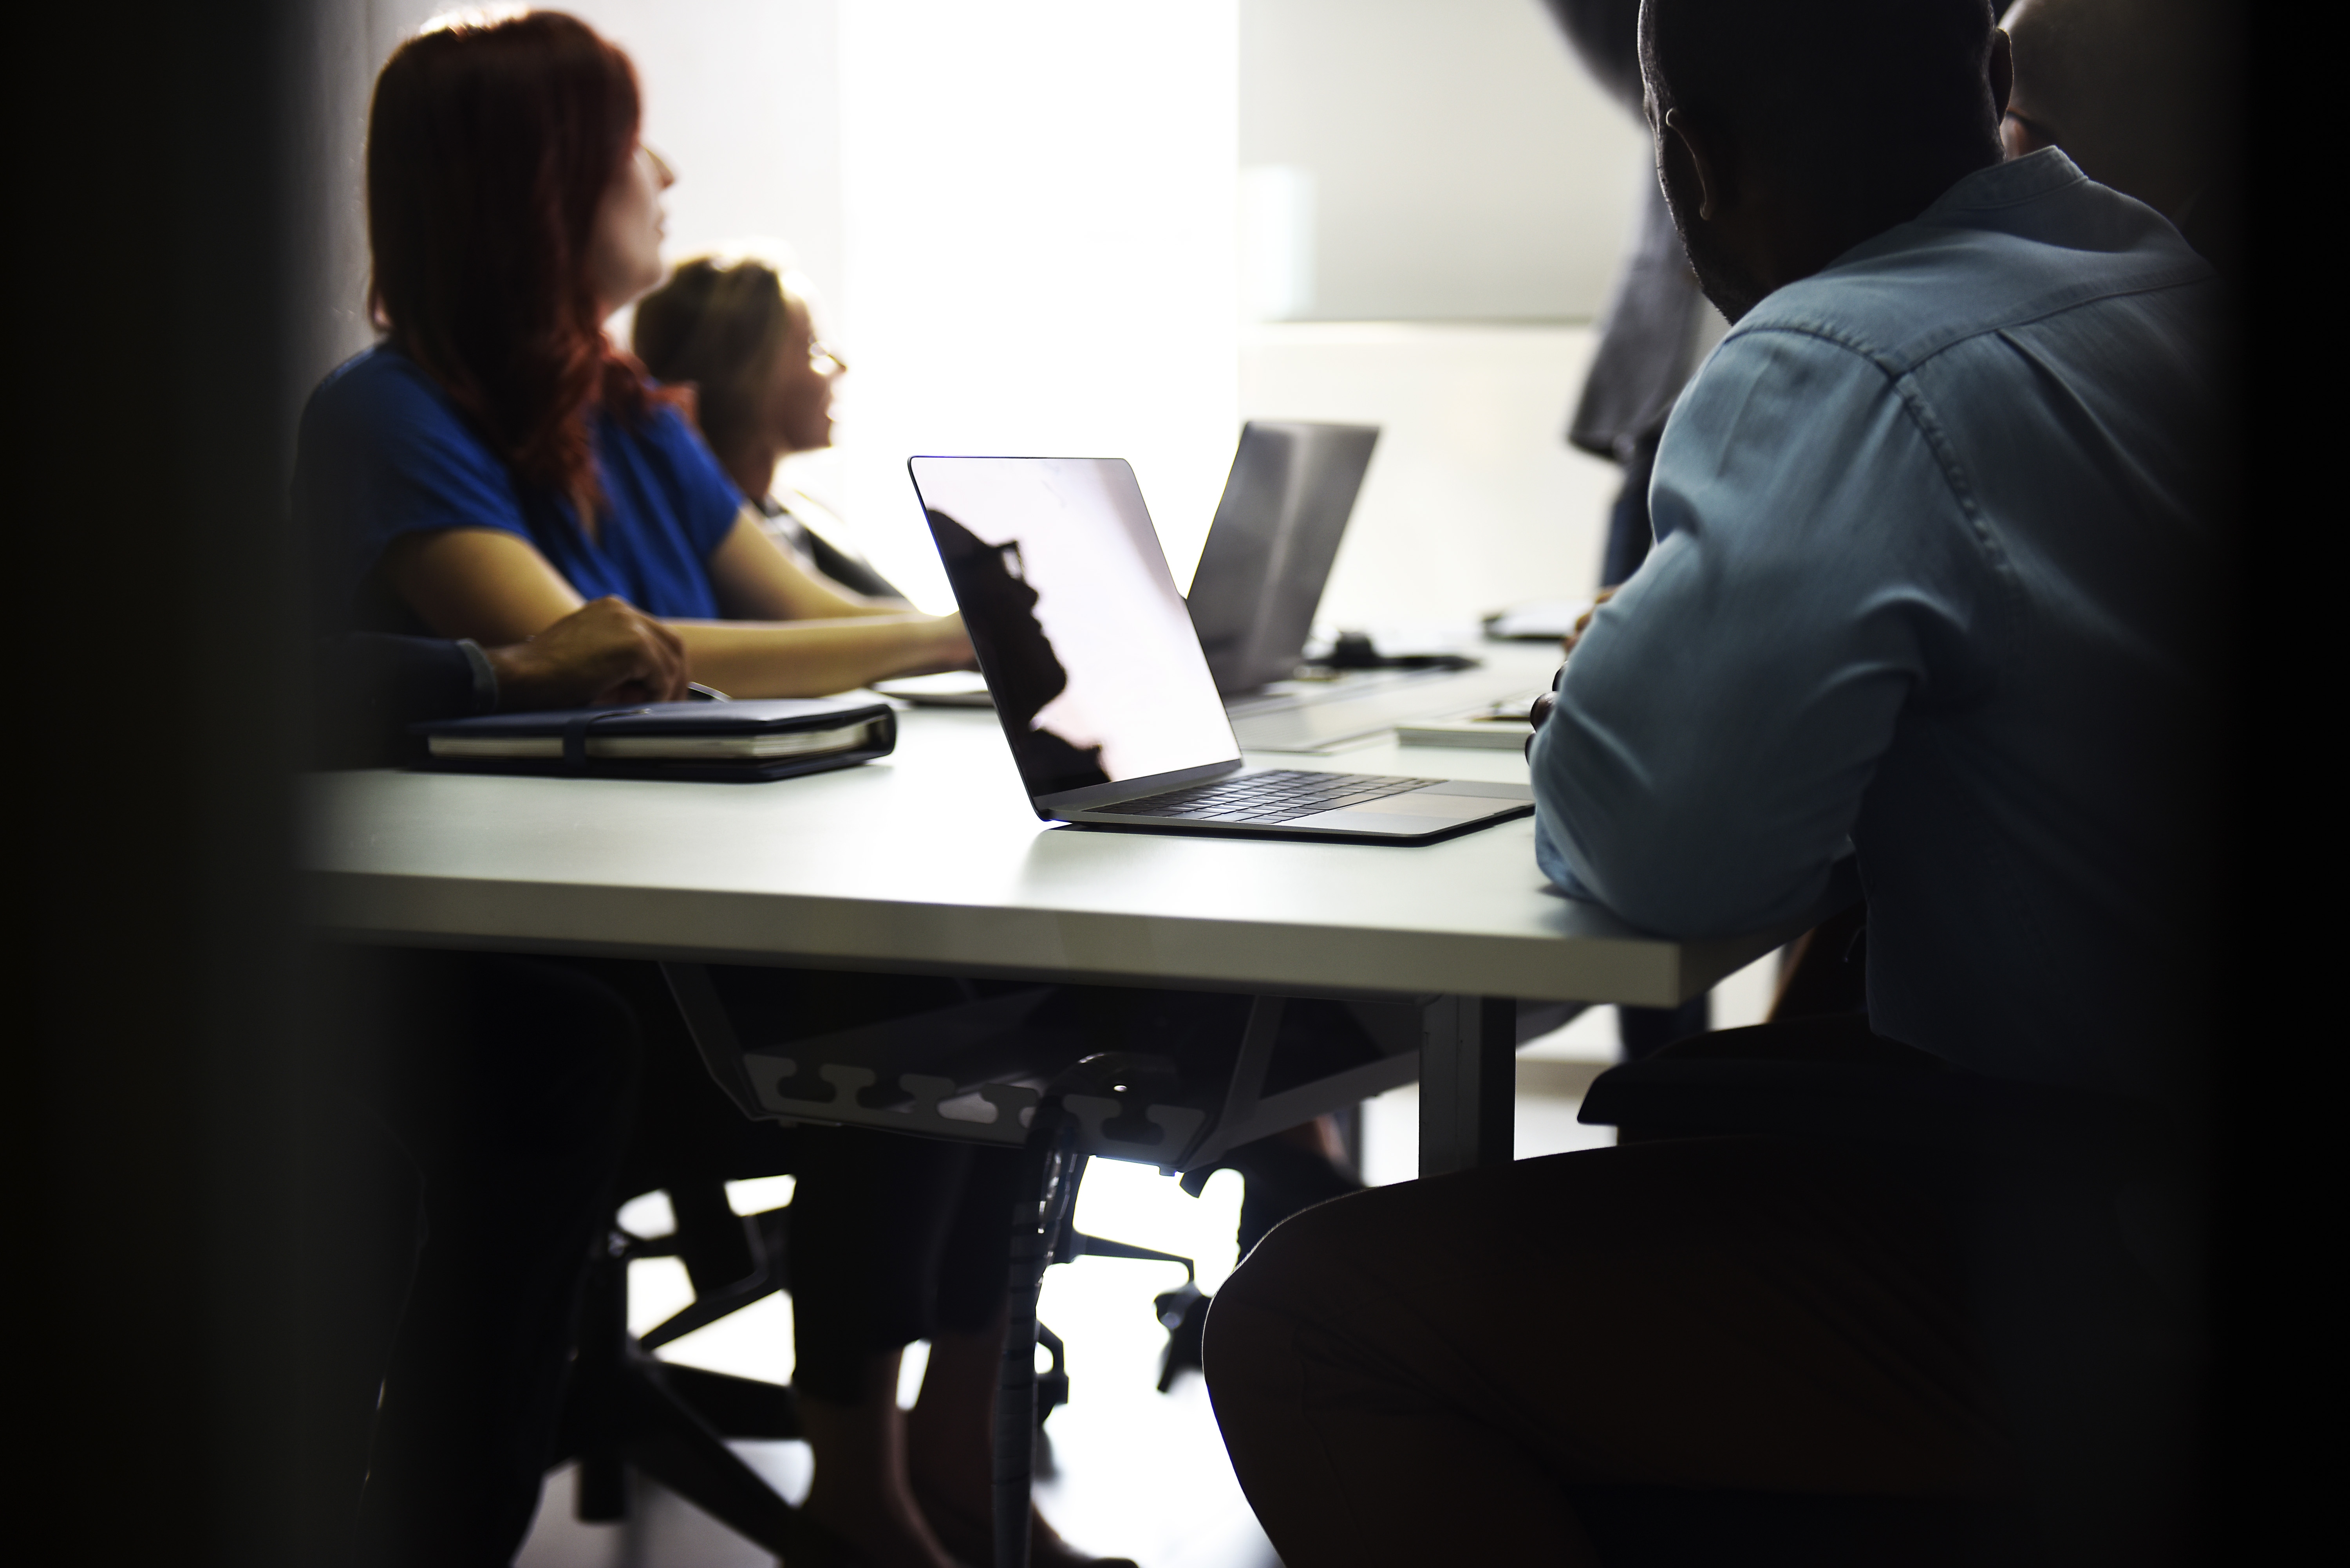
conversation, sitting, desk, hand, table, interaction, design, job, furniture, fun, employment, white collar worker, photography, office, gesture, collaboration, learning